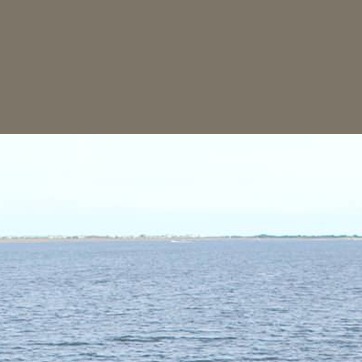
Material: sky